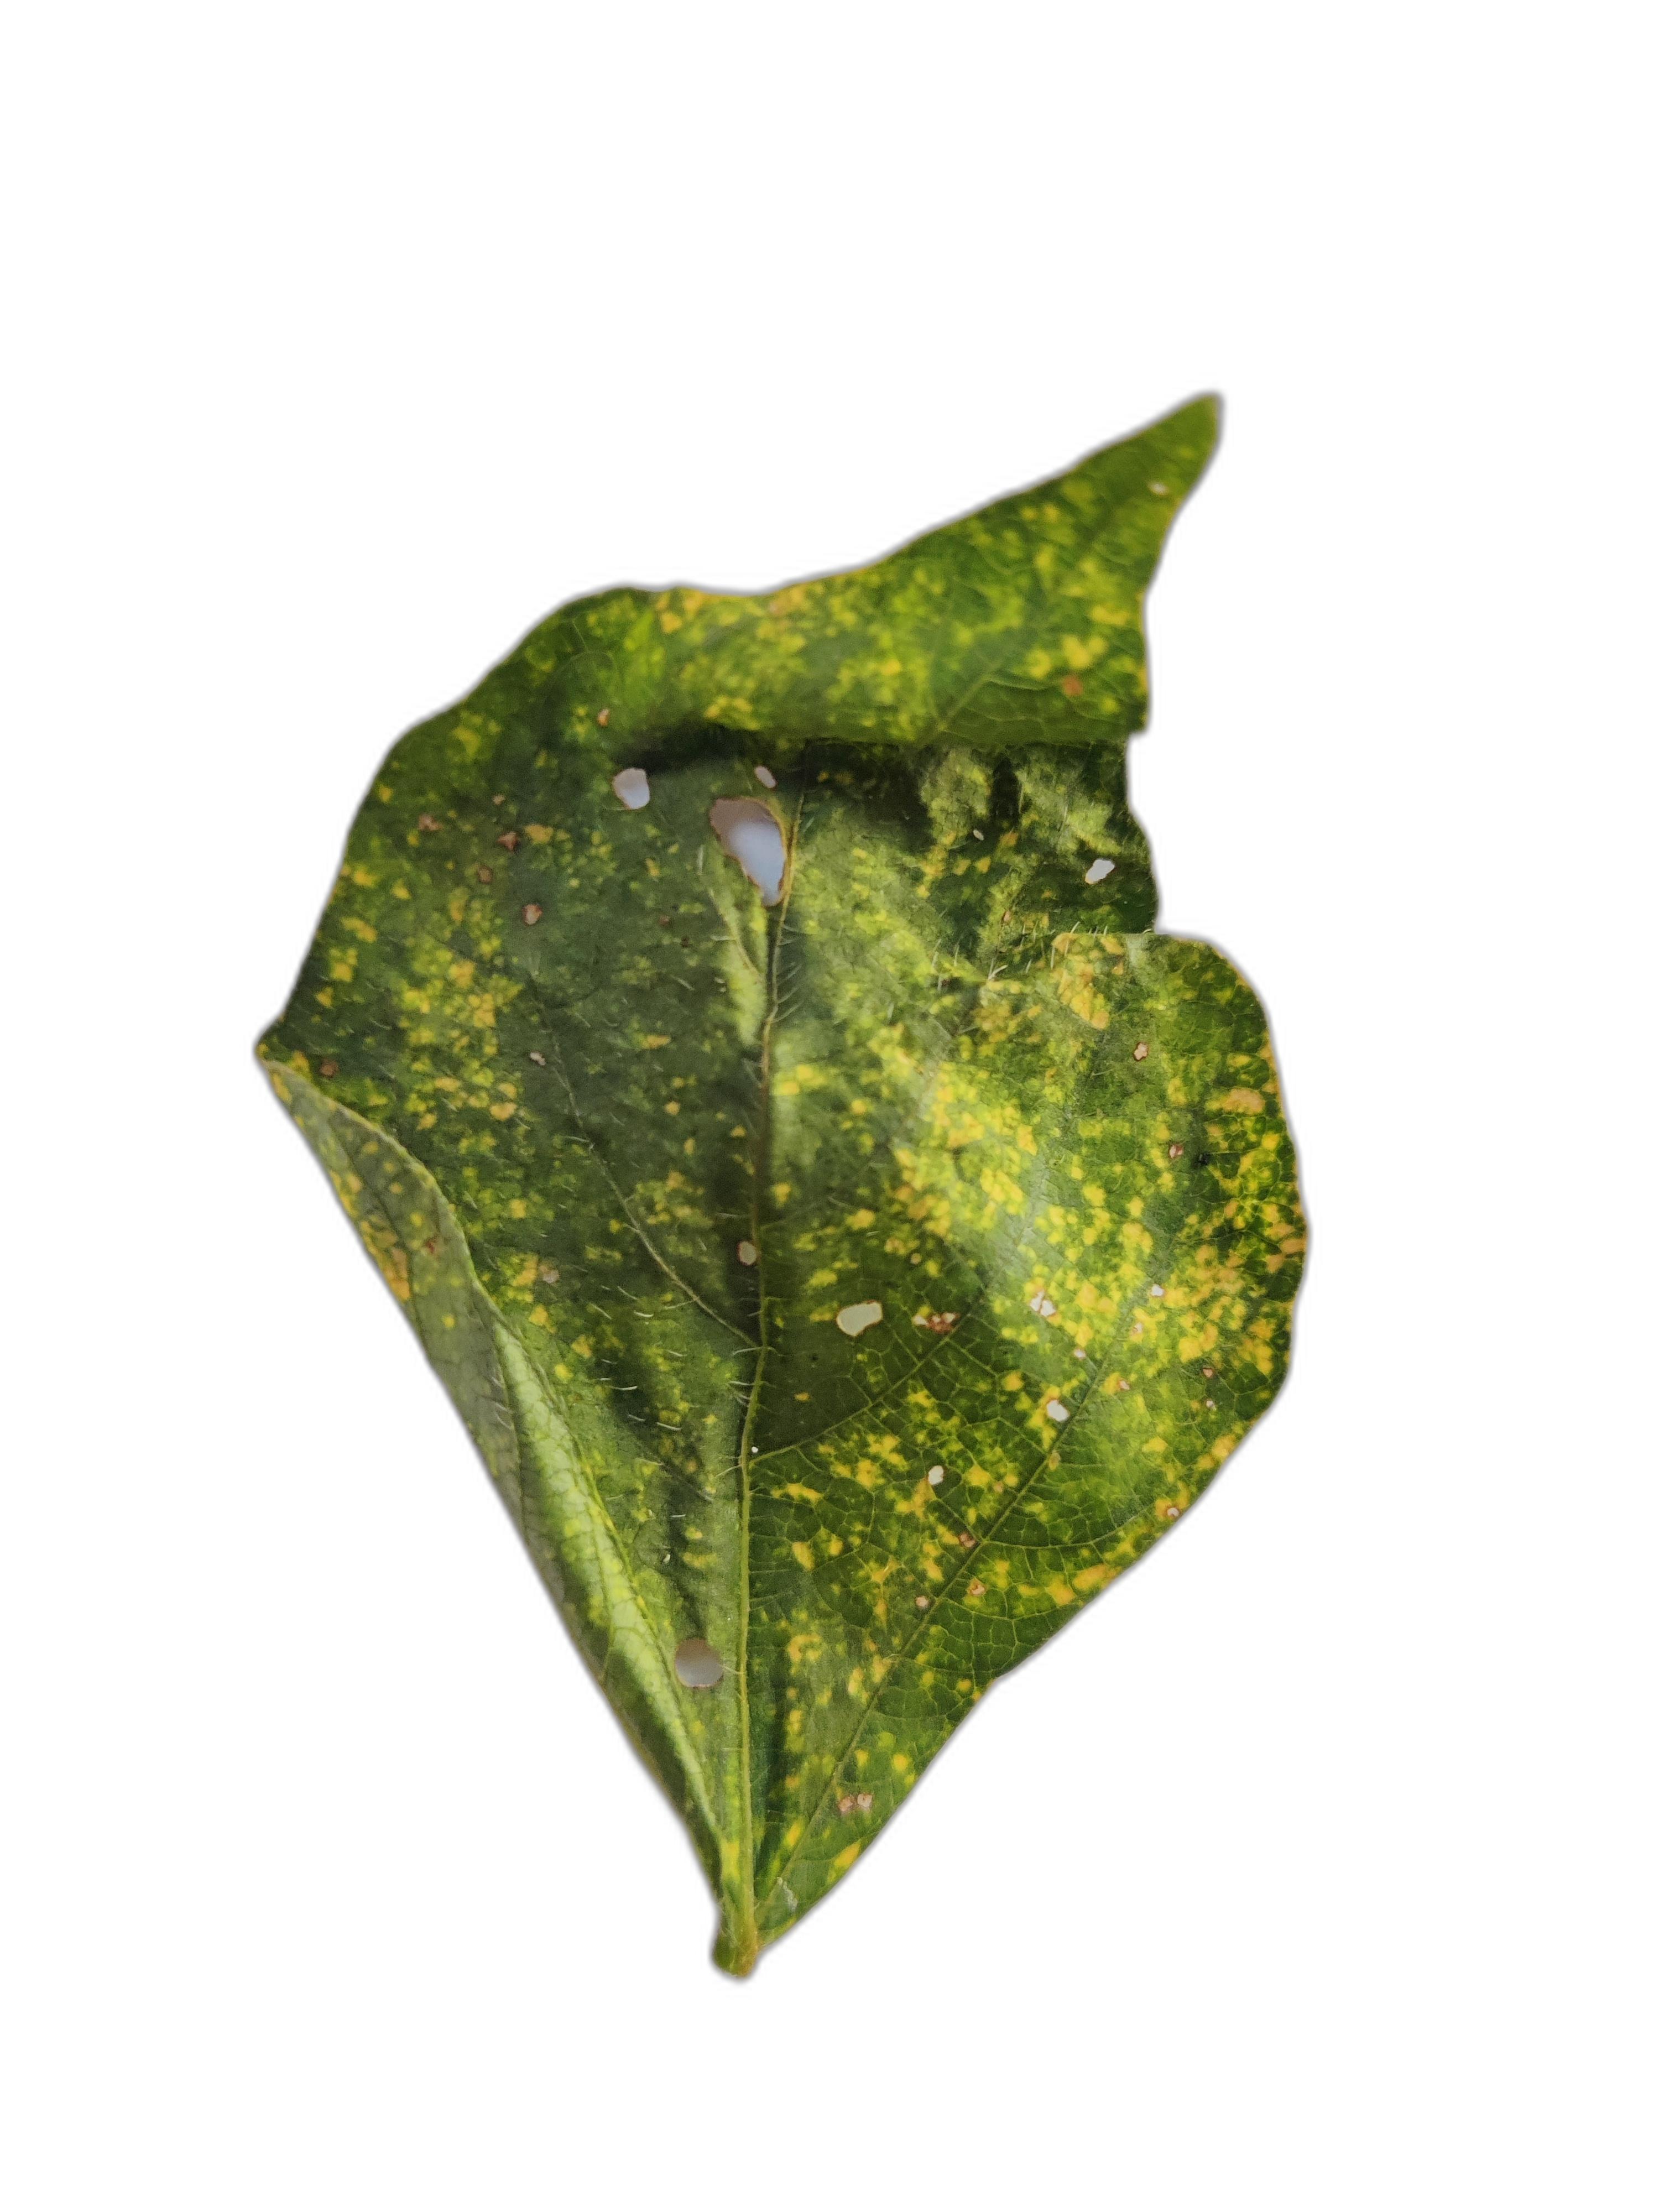
Label: Yellow Mosaic